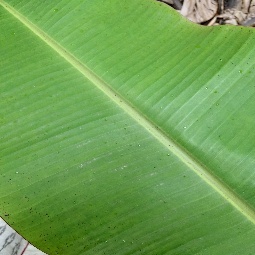
Label: Healthy